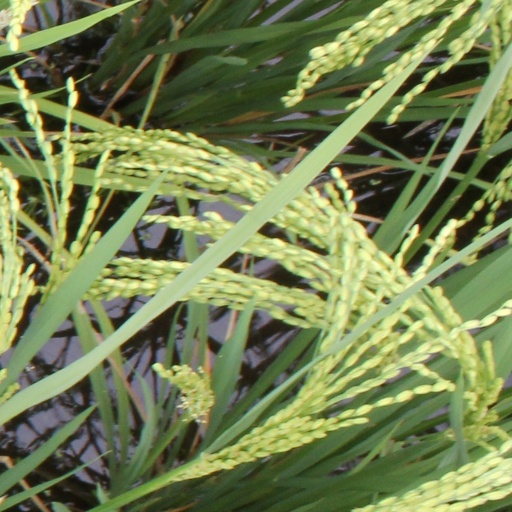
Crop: rice